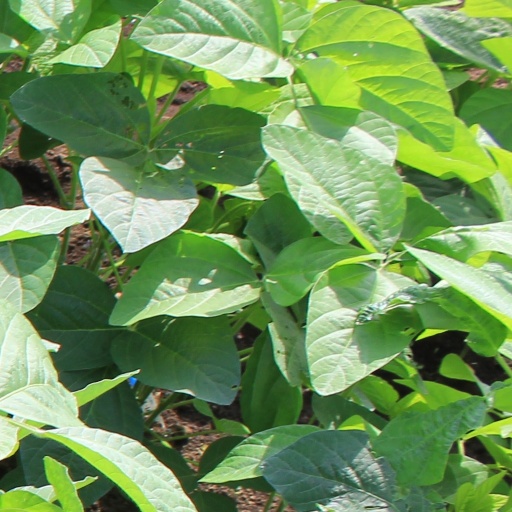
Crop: soybean